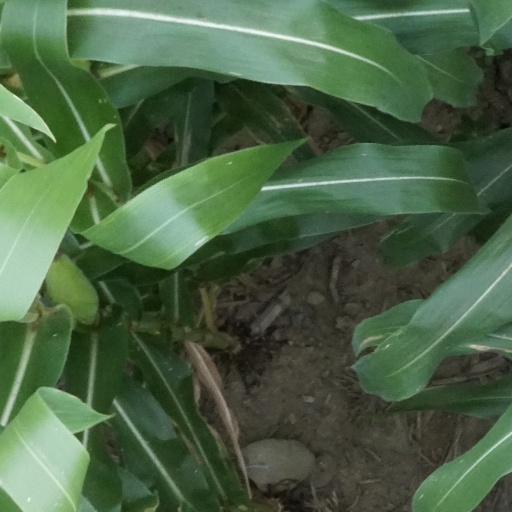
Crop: maize; corn